Phyllis Coates

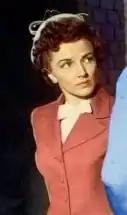
Coates as Lois Lane in "Superman and the Mole Men" (1951)

Coates played Lois Lane in the first season of "Adventures of Superman". Noel Neill, who had played Lois Lane in two Columbia "Superman" serials, in 1948 and 1950, replaced Coates, who was not available for the second season. With the death of Noel Neill on July 3, 2016, Coates became the last surviving regular cast member from the "Adventures of Superman" TV series until her own death on October 11, 2023.